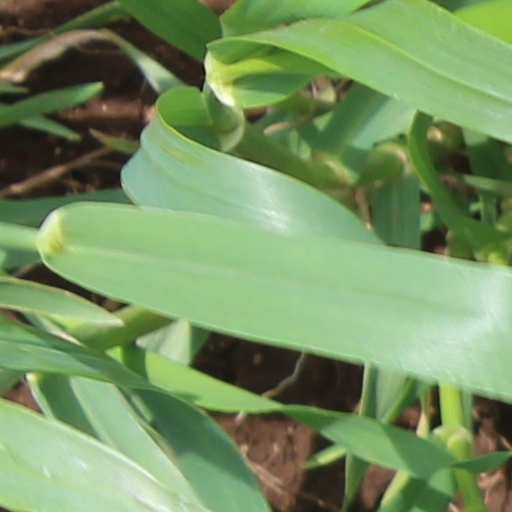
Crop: wheat